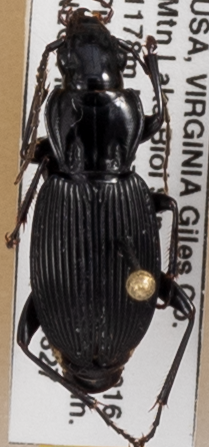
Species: Pterostichus lachrymosus
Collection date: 2019-08-27
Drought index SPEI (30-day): -0.764
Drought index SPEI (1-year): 1.69
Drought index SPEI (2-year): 1.69